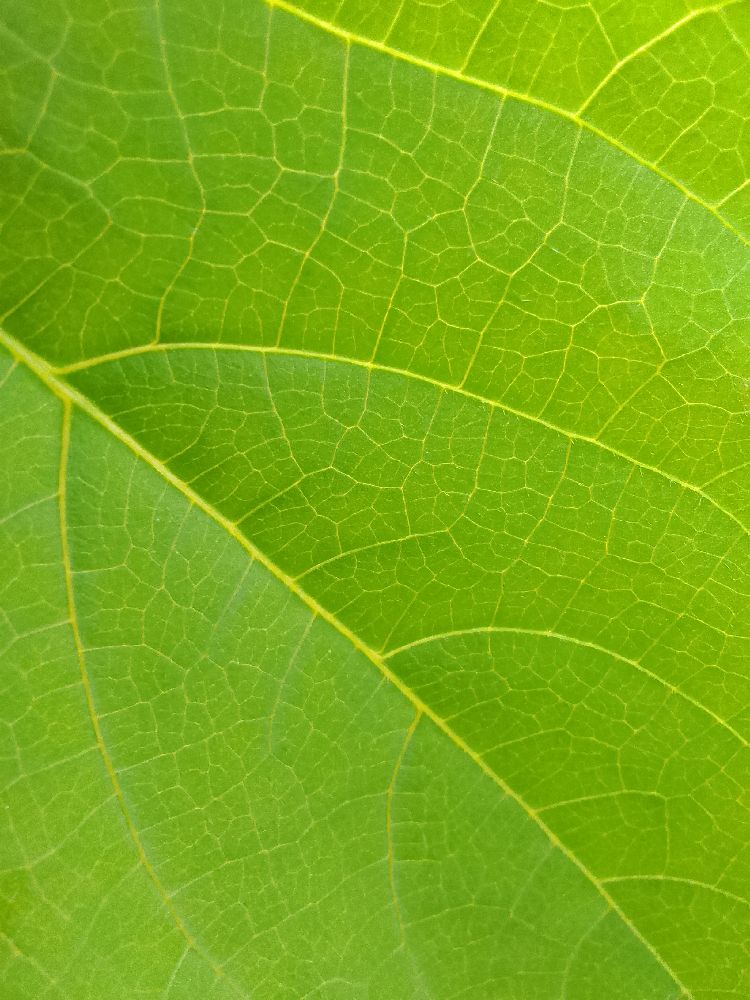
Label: healthy